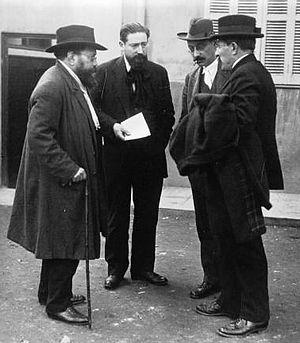
Premier congrès du Parti communiste français, Marseille, 1921. De gauche à droite